NatFilm Festival

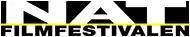
Festival Logo

The NatFilm Festival, staged annually across 16 cinemas in Copenhagen, in addition to several in Odense, Aalborg (replaced by Kolding in 2007) and Århus, shows the widest programme of films to the largest festival audience in Denmark. Established in 1990, it rivals the more recently established Copenhagen International Film Festival which emerged in 2003 in prestige though not directly - NatFilm generally occurs in Easter, around the beginning of April, whereas the CIFF is staged in September. Since 2003 NatFilm has steadily attracted a total audience of around 35,000 over its annual ten-day run.